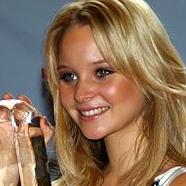
Age: 18